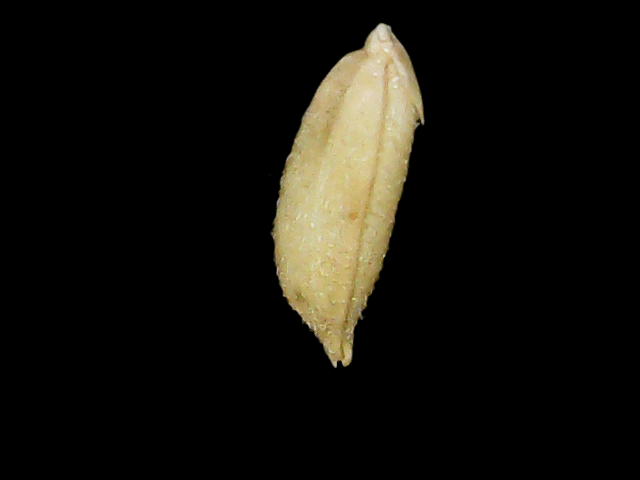
Rice variety: Binadhan12